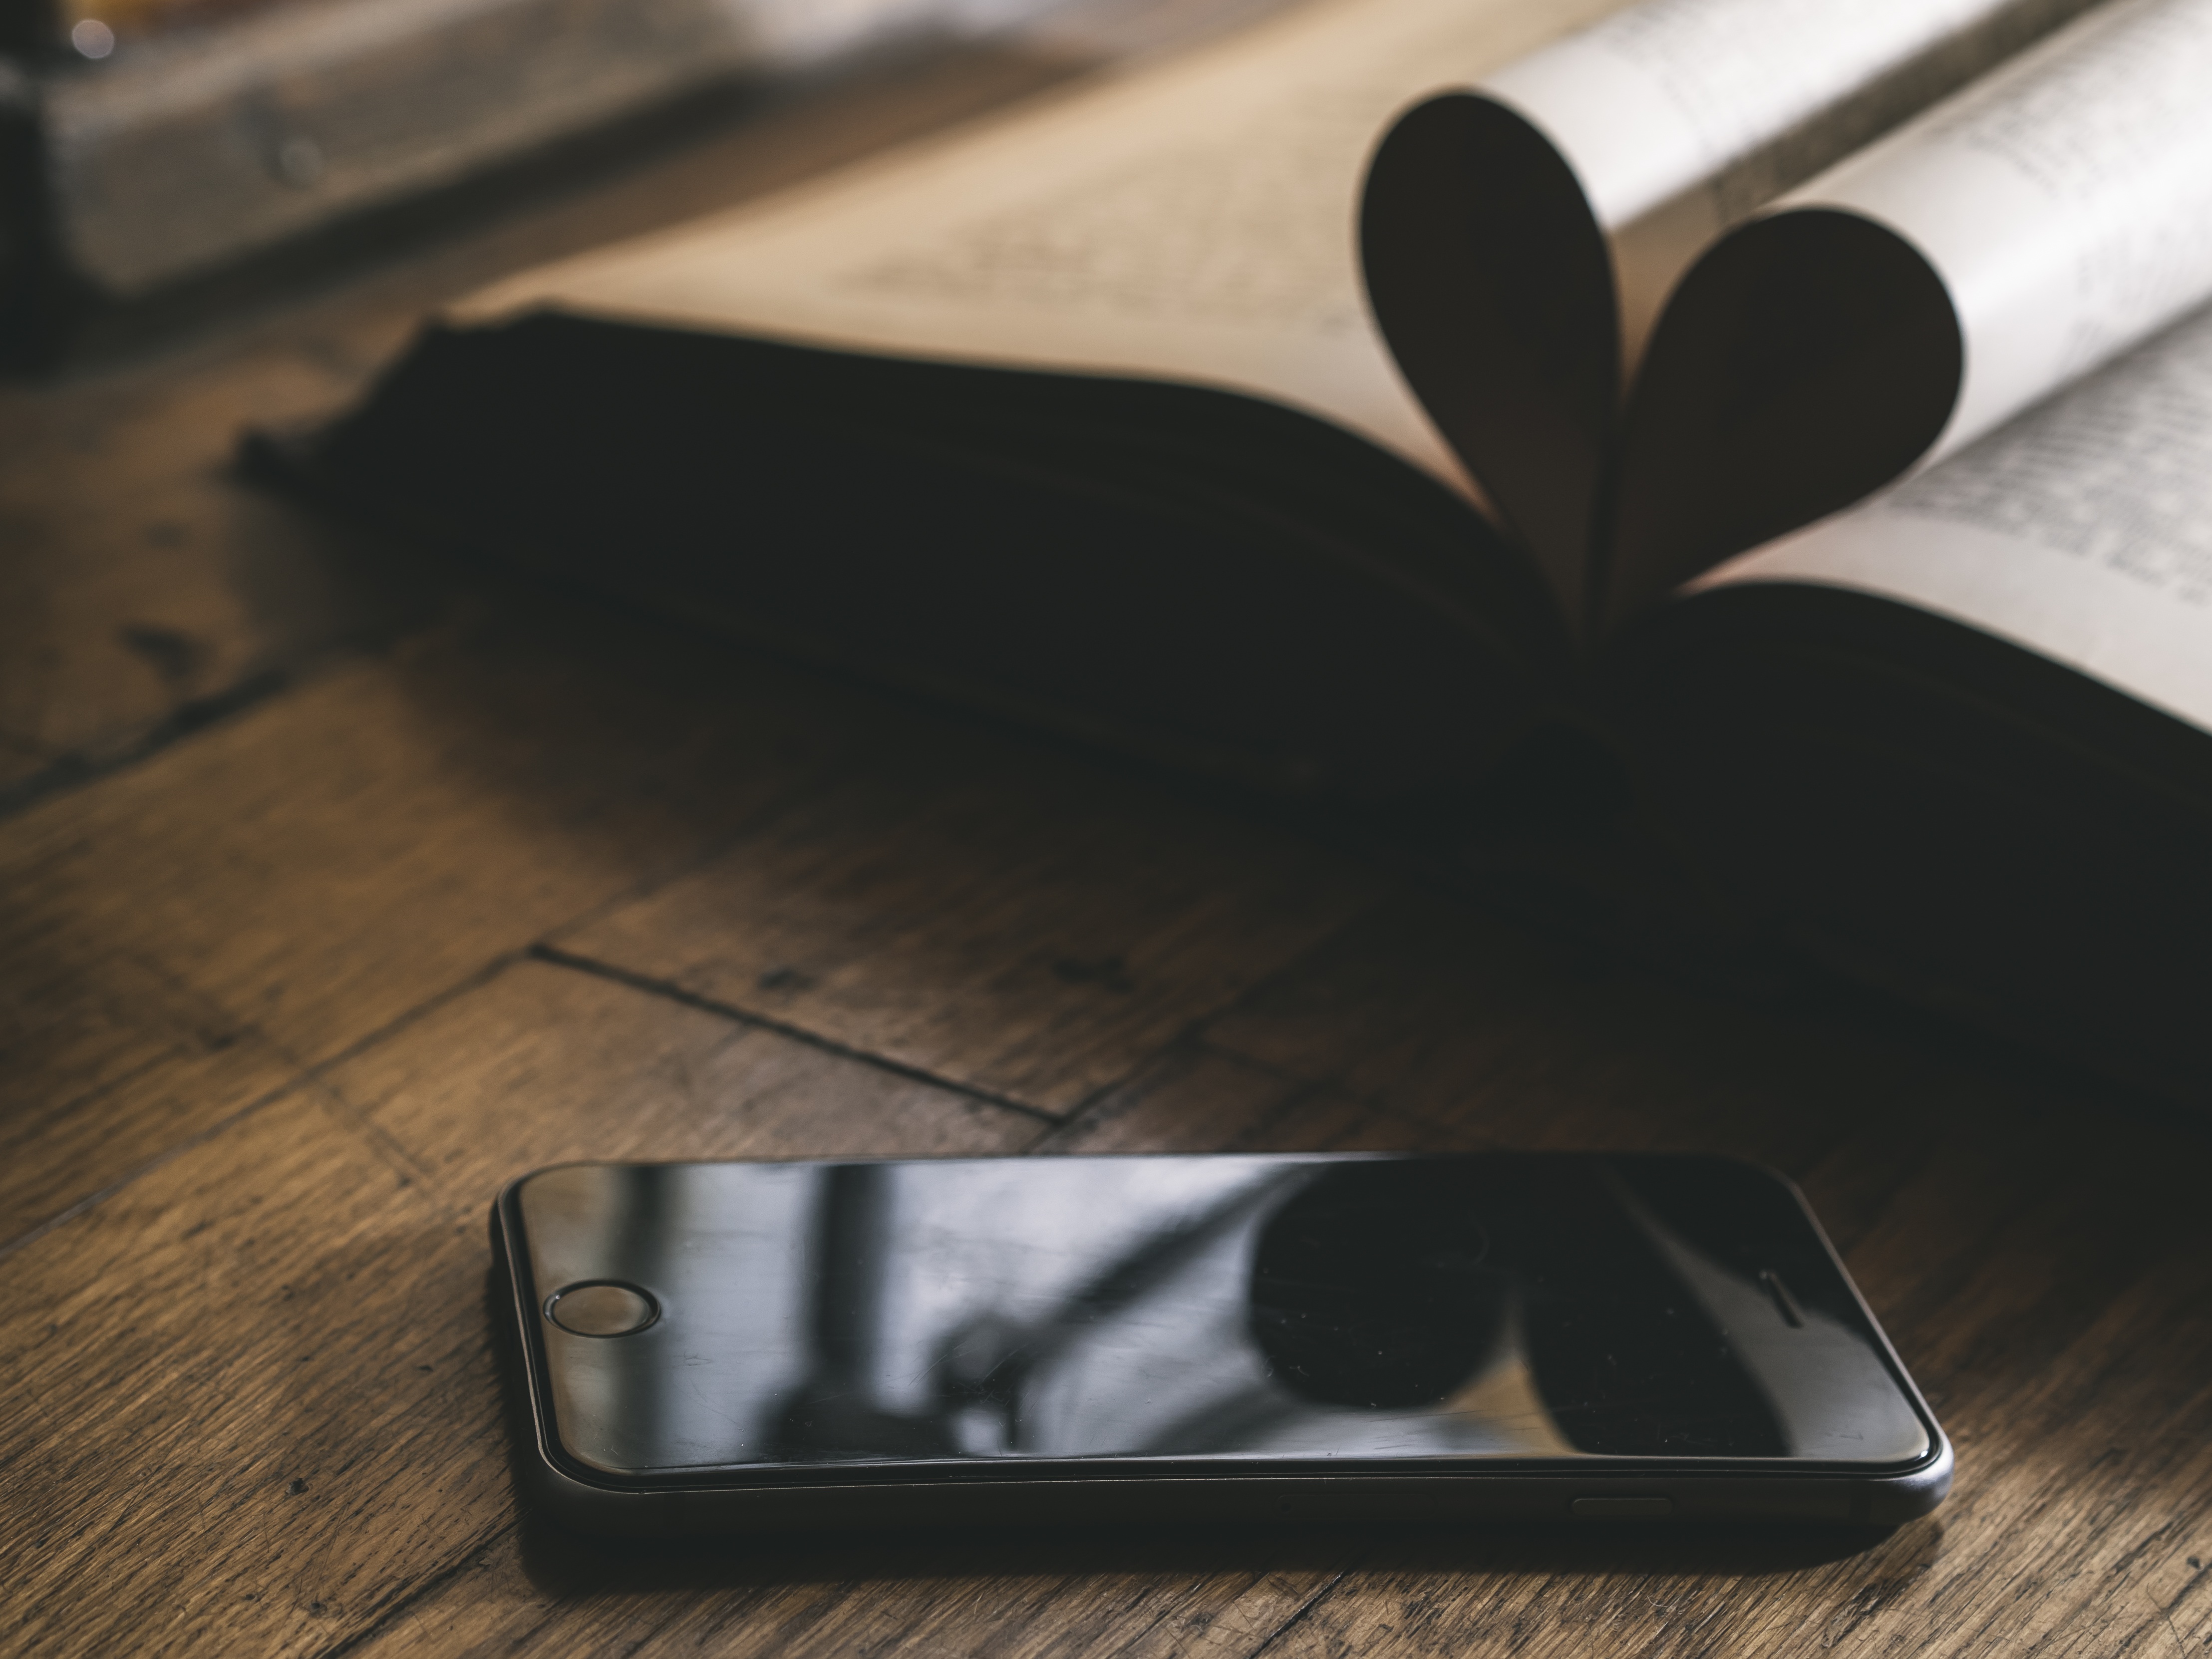
writing, white, metal, black, design, eye, glasses, shape